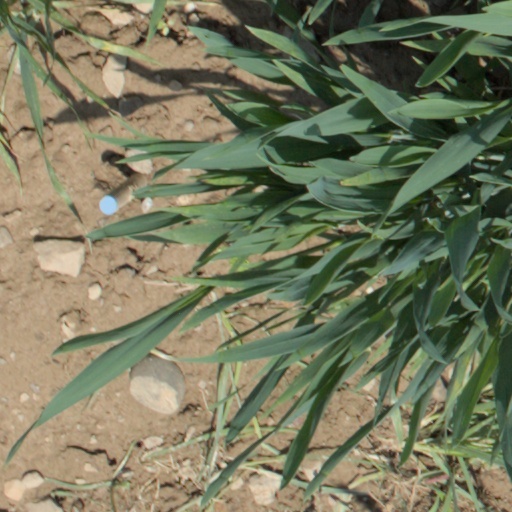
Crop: wheat